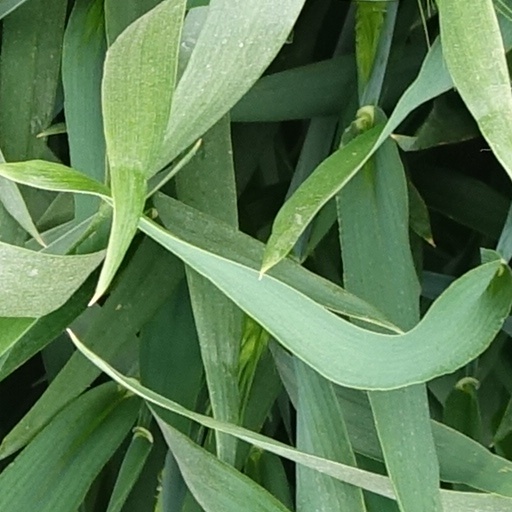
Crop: wheat